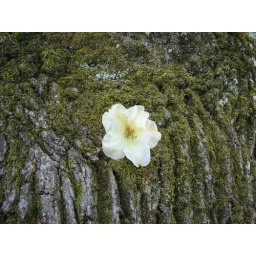
picked this flower and stuck it in the bark of this tree